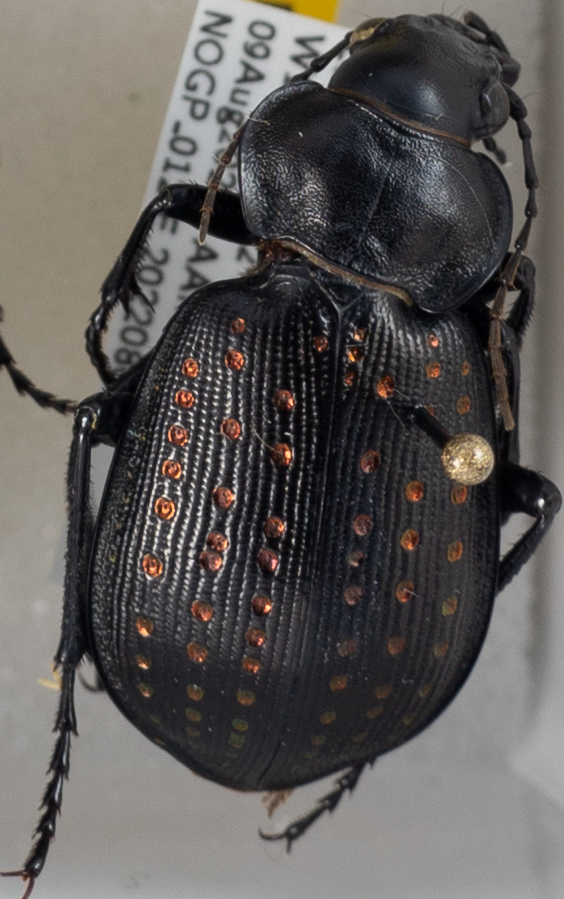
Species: Calosoma calidum
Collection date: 2022-08-09
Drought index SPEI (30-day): -1.69
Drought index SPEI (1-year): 0.646
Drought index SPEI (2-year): -0.88